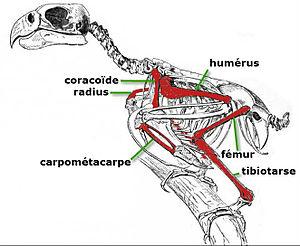
Ara autocthones est une espèce éteinte d'oiseaux de la famille des Psittacidae. Les restes de cet oiseau ont été retrouvés sur les îles caribéennes de Sainte-Croix et de Porto Rico. L'espèce est décrite par Alexander Wetmore en 1937 à partir d'un tibiotarse subfossile déterré par L. J. Korn en 1934 dans le sambaqui d'un des sites archéologiques amérindiens de Sainte-Croix. Un deuxième spécimen est décrit par Storrs L. Olson et Edgar J. Máiz López à partir d'os de membres et d'épaule trouvés sur un site de fouilles portoricain similaire, tandis qu'un éventuel troisième spécimen a été signalé à Montserrat. L'espèce est l'une des deux espèces d'aras de taille moyenne de la Caraïbe, l'autre étant l'Ara tricolore, plus petit et vivant à Cuba. Ses os sont distincts de ceux des amazones et de ceux des perroquets de taille moyenne, mais géographiquement plus éloignés, que sont l'Ara de Lear et l'Ara canindé. L'aire de répartition originelle est inconnue car les perroquets ont régulièrement été échangés entre les îles par les populations autochtones.